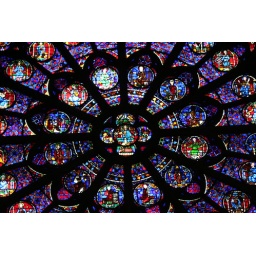
Closeup shot of a stained glass window inside Notre Dame Cathedral in Paris